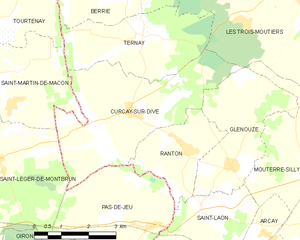
Carte des communes françaises Curçay-sur-Dive